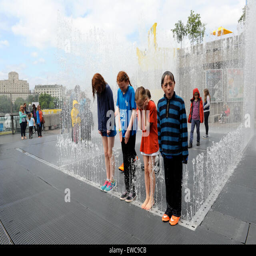
children jumping in and out